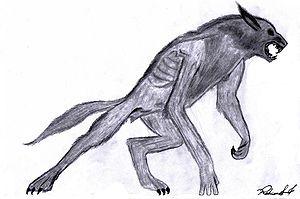
Le folklore brésilien se compose d'un ensemble de mythes et légendes, ces coutumes se transmettent généralement oralement à travers différentes générations. Le Brésil possède un folklore extrêmement riche et diversifié.